Pilot Grove State Preserve

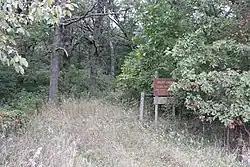

Pilot Grove State Preserve is a historic site located southwest of Williamsburg, Iowa, United States in rural Iowa County. The site is a wooded knoll surrounded by prairie between the North English River and Old Man's Creek. It consists of hickory, oak and walnut trees, along with patches of virgin prairie covered with bluestem, gramma, switch and Indian grasses, and a variety of native prairie wildflowers. There was no other timber in the area during the early years of Iowa's settlement, and it was a landmark for the pioneers traveling west across the state. It was given its name because it gave people who traveled to and from Marengo, Iowa a sense of direction. A cemetery was established adjacent to the knoll in 1867. The site was listed on the National Register of Historic Places in 1977. The property had been owned by the Kelting family, who donated it to the Iowa Conservation Commission so that they could restore it and maintain its mid-19th-century condition at the time of Iowa's pioneer settlement. It was dedicated as a historical state preserve in 1980.